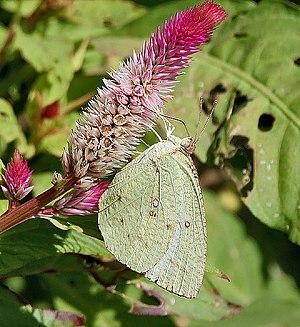
Catopsilia pyranthe est un insecte lépidoptère de la famille des Pieridae, de la sous-famille des Coliadinae et du genre Catopsilia.